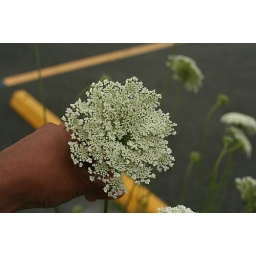
Me holding flower in a parking lot waiting for the bus